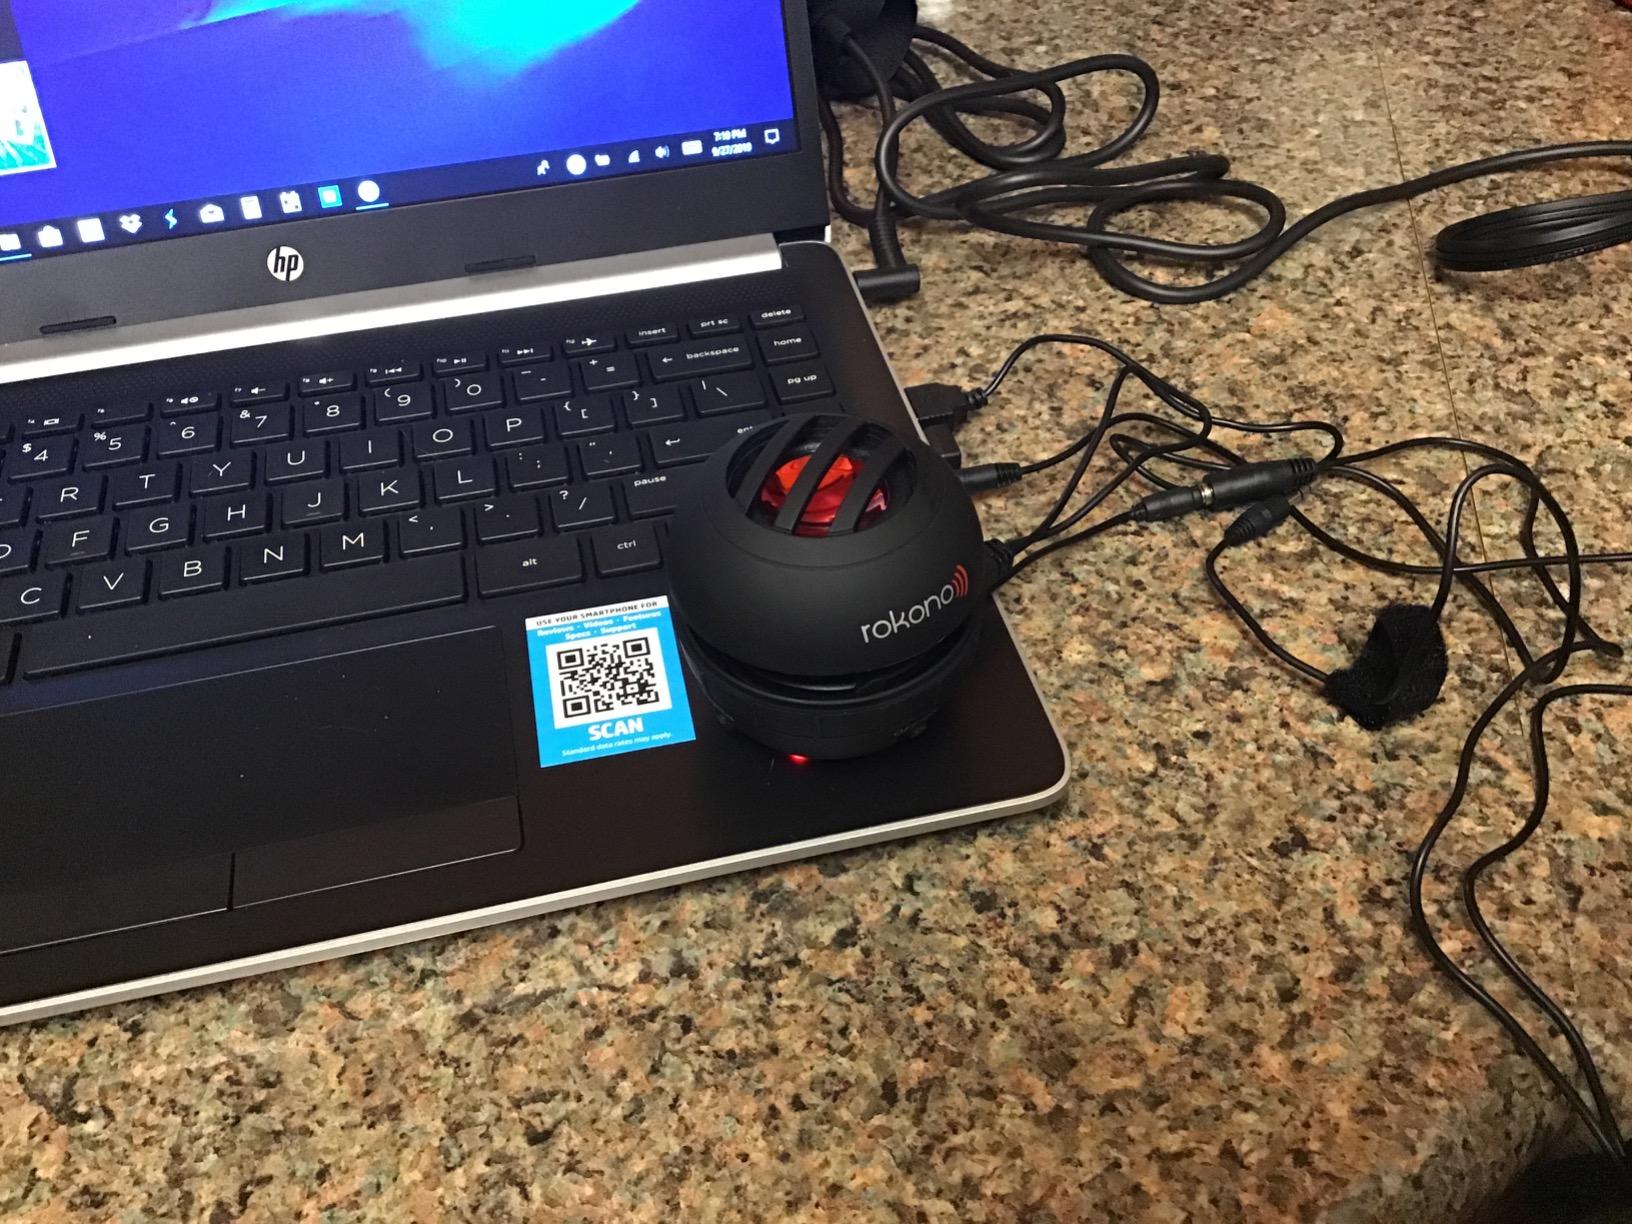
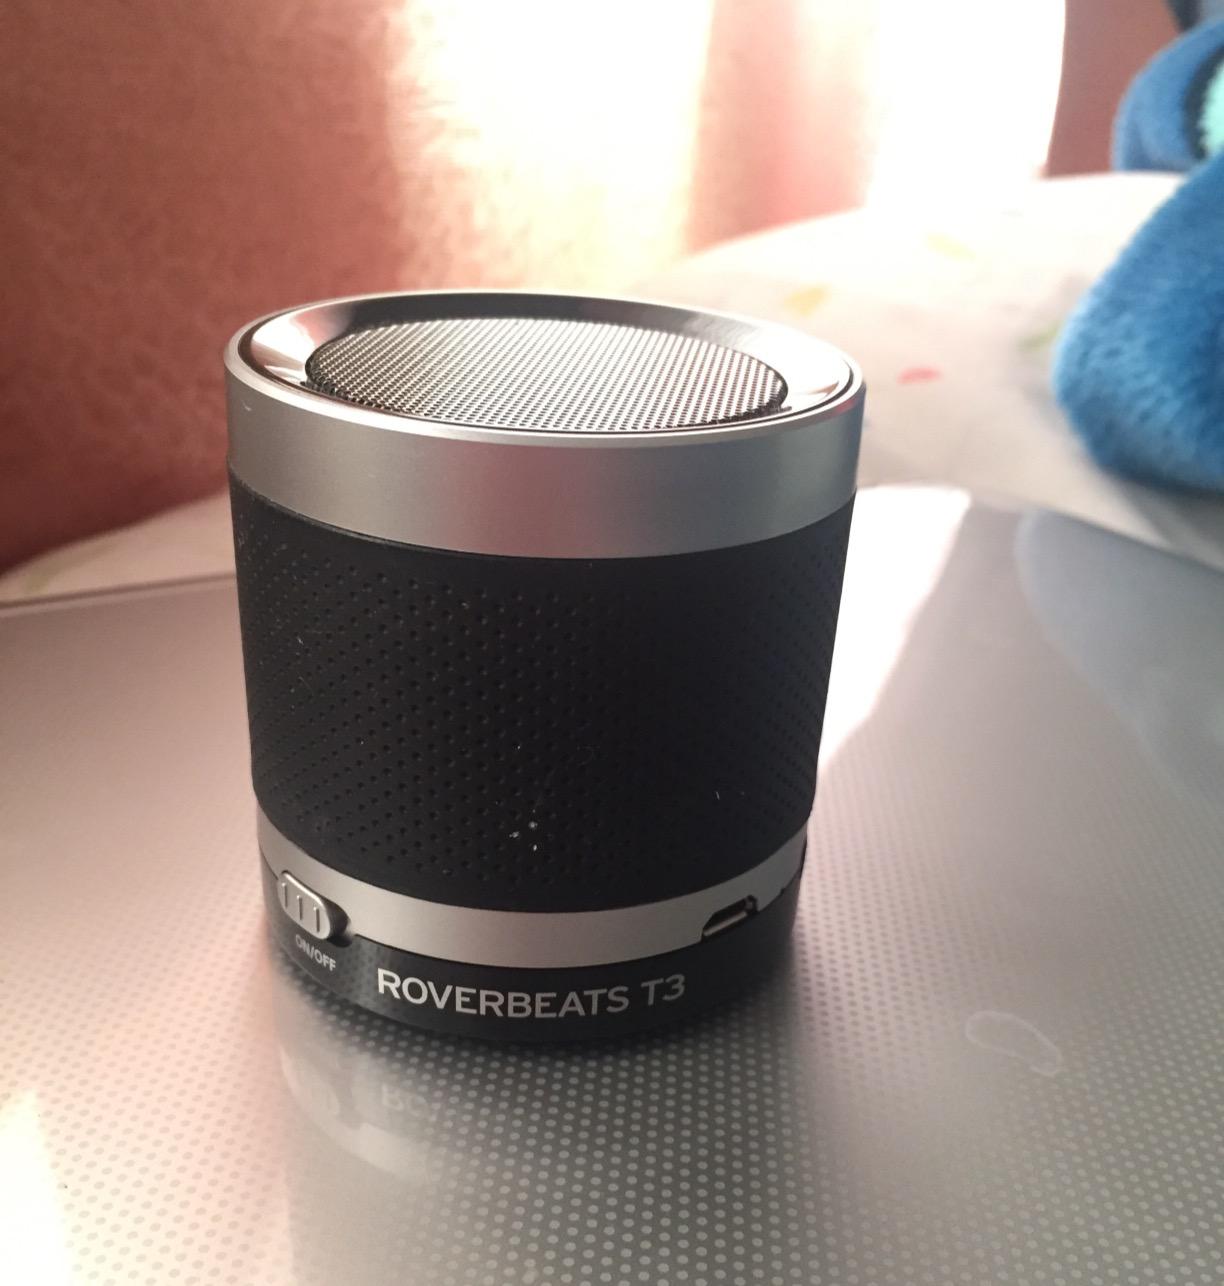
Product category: speaker
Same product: no